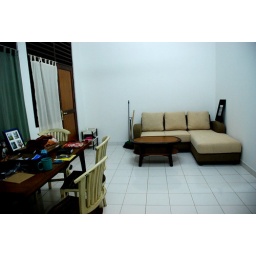
standing in the kitchen area